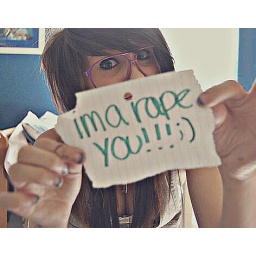
no lie, i actually wrote this on a piece of paper once, and i hung it in my window &amp;lt;3